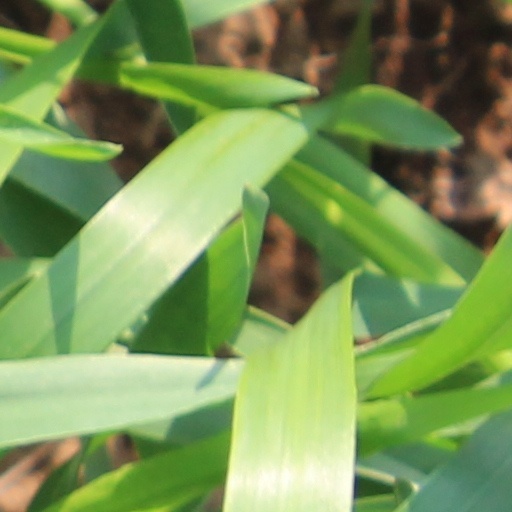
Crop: wheat